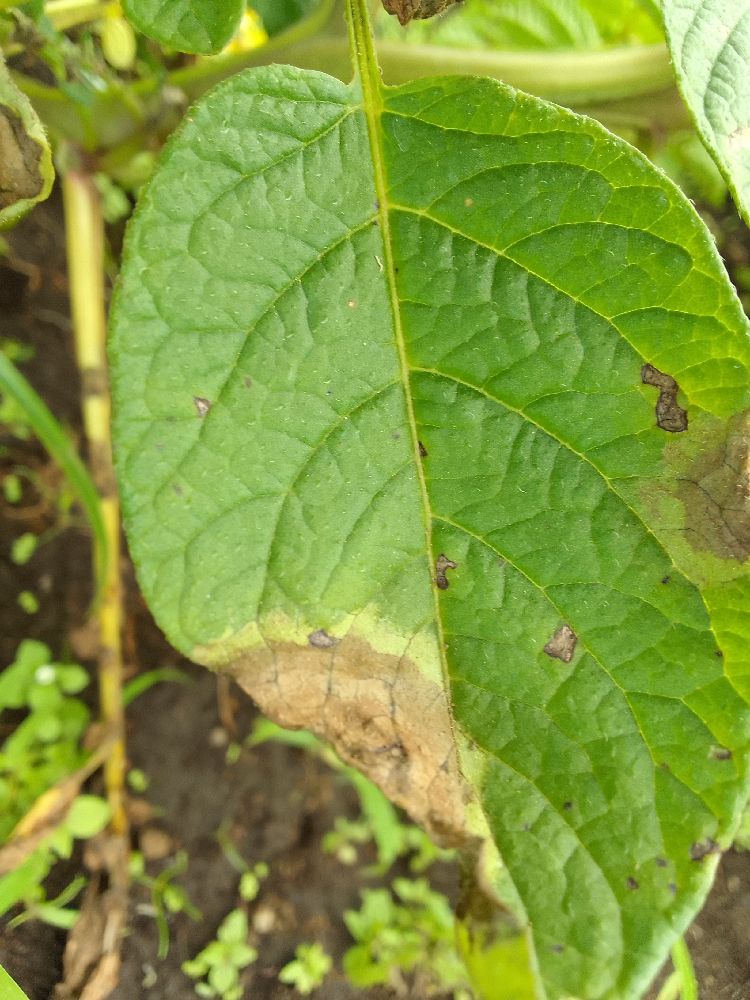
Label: Late blight